Tankwa Karoo National Park

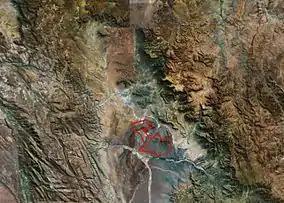
Satellite image of the park, with its boundaries highlighted

In 1998 Conrad Strauss sold 280 km of sheep farm to the South African National Parks. Tankwa's area has been increased from an initial 270 km to 1463 km.